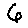
Label: 6